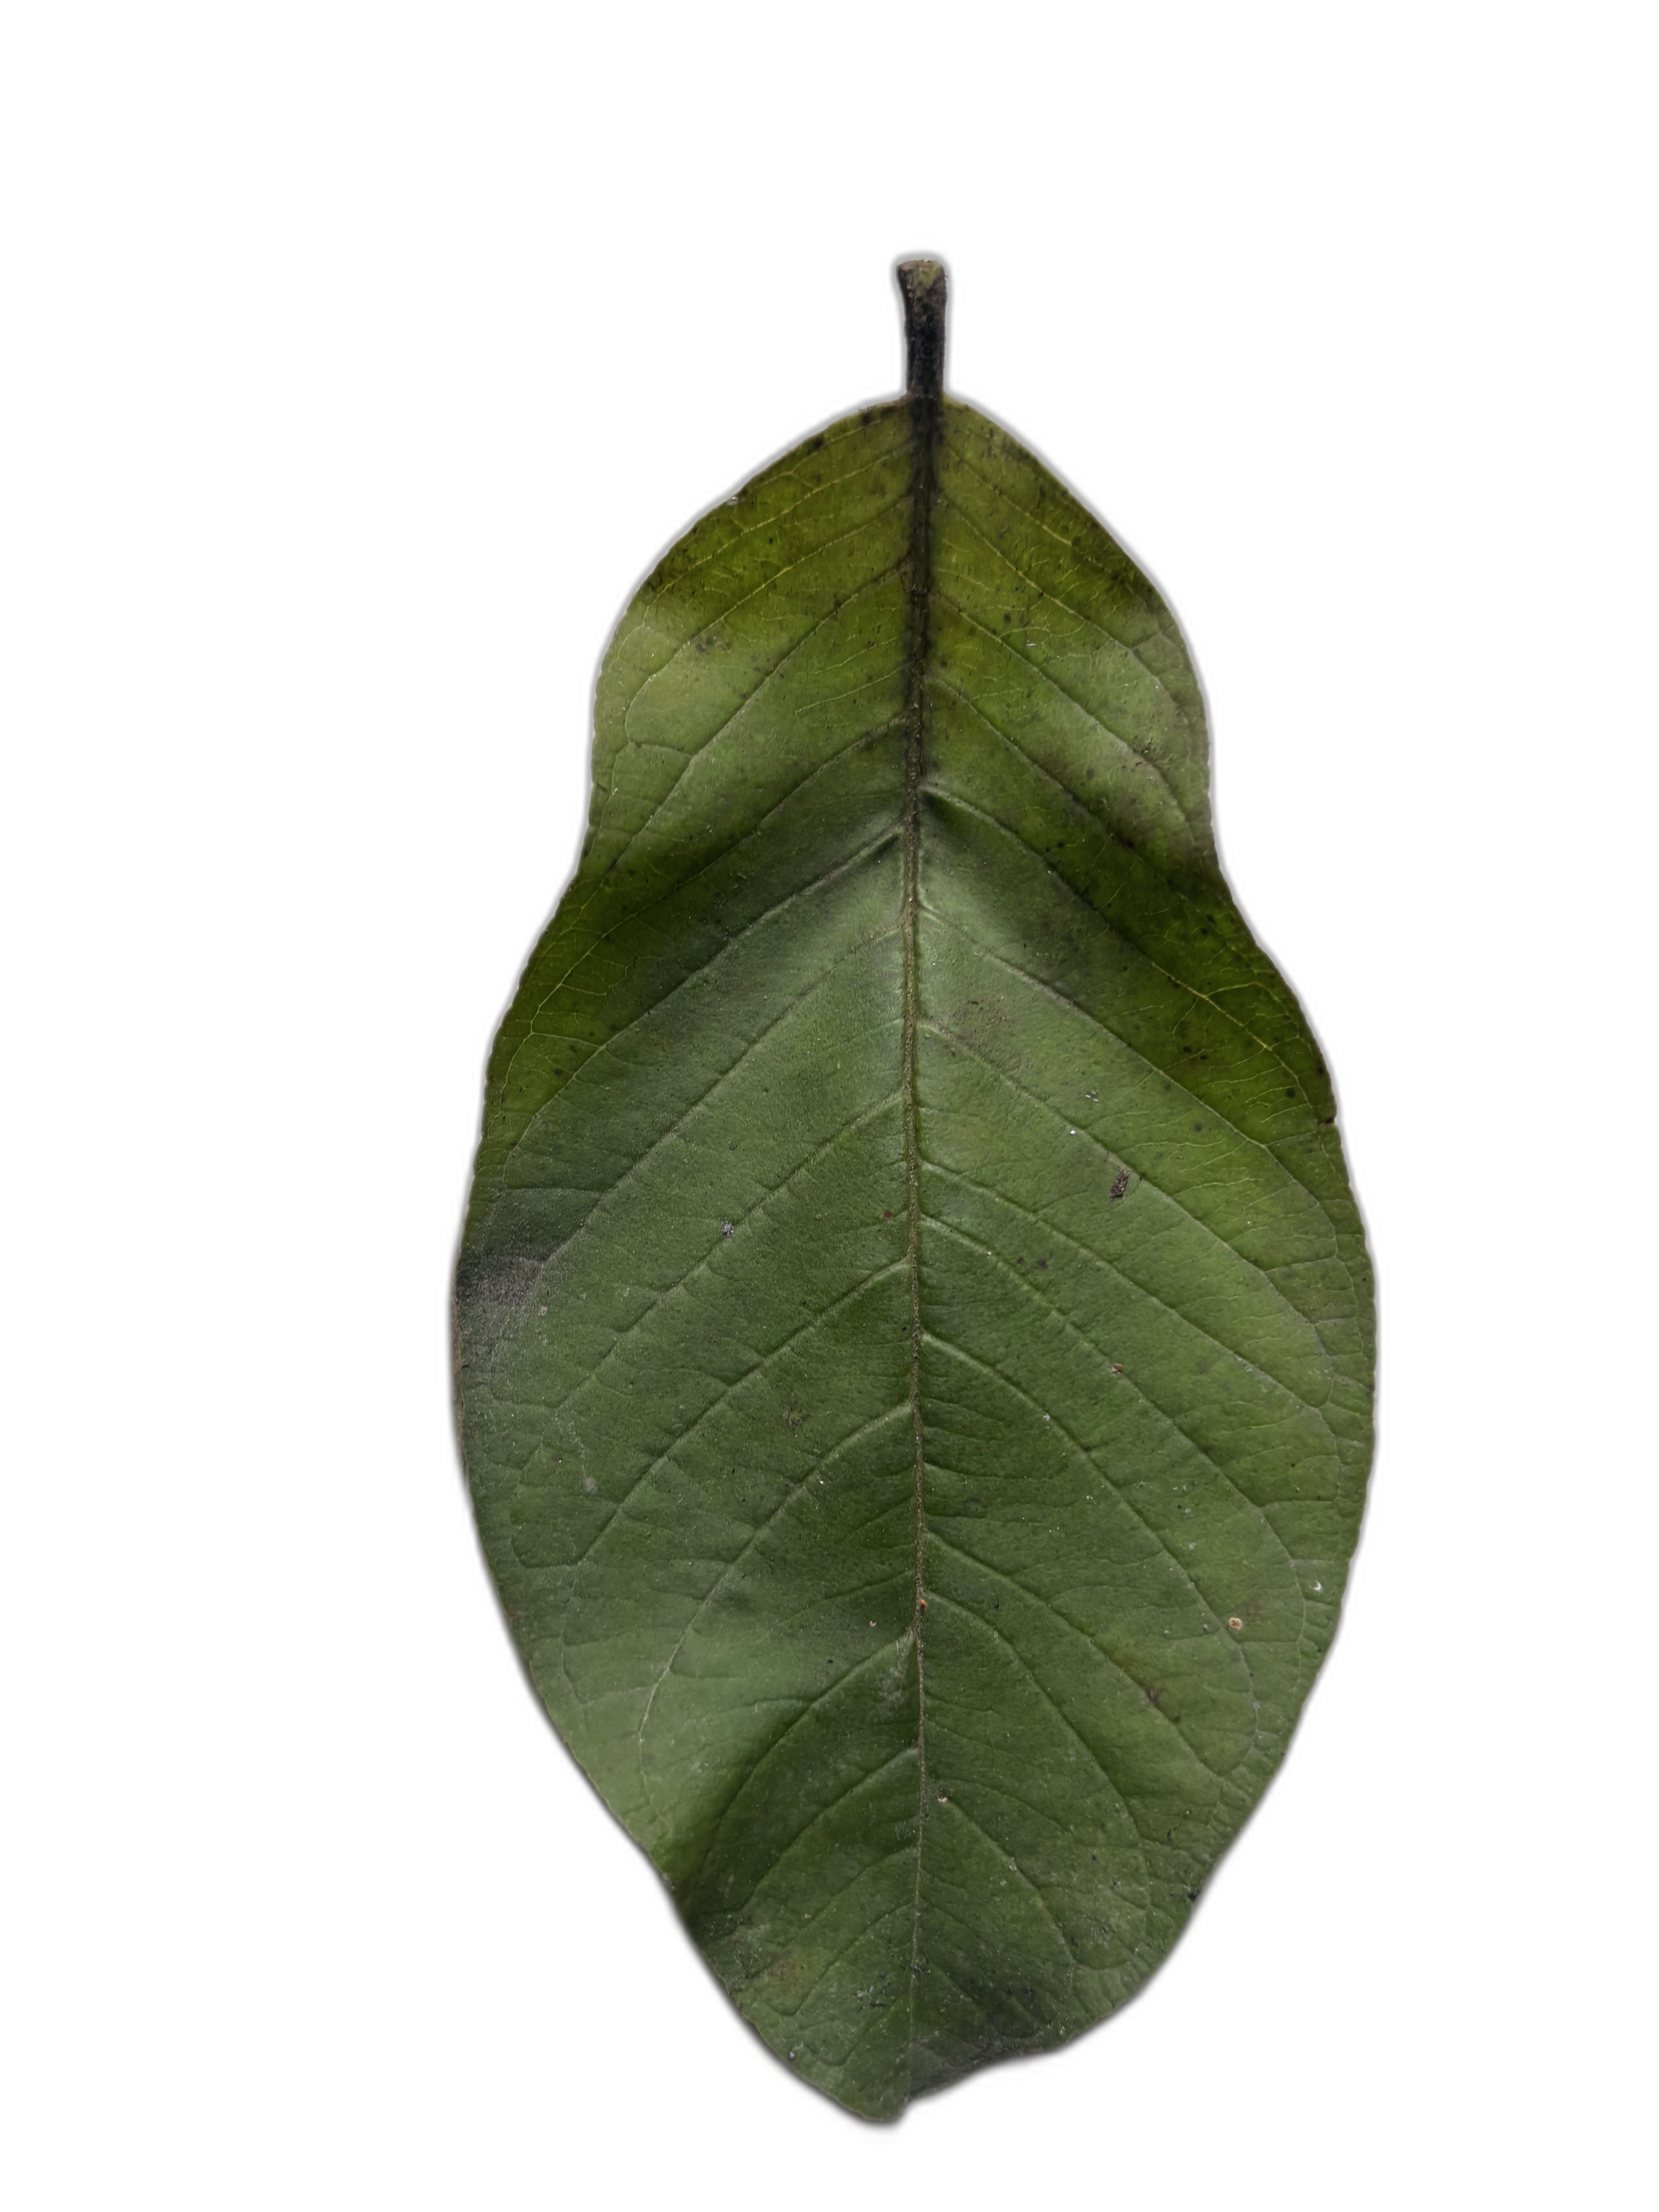
Plant part: leaf
Disease: Healthy